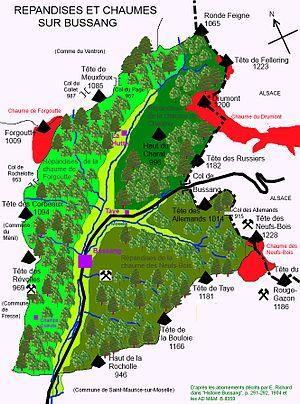
Bussang, chaumes et répandises de l'ancien régime
Le col de Bussang est l'un des cols les plus fréquentés du massif des Vosges, en France. Situé dans la région Grand Est à 727 m d'altitude, il relie la Lorraine et l'Alsace par la route nationale 66. Les deux communes de ce col dans un socle sédimentaire friable et cassant sont Bussang du côté lorrain et Urbès du côté alsacien. Le passage des crêtes à hauteur de Bussang fait partie des principaux cols historiques qui traversent les Vosges depuis l’Antiquité aux côtés du col du Bonhomme, du col du Donon et du col de Saverne.